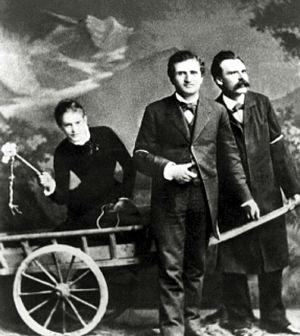
Friedrich Wilhelm Nietzsche lui-même et Lou andreas salomé
Leopold von Sacher-Masoch, né le 27 janvier 1836 à Lemberg en royaume de Galicie et de Lodomérie et mort le 9 mars 1895 à Lindheim, est un historien et écrivain journaliste. Le mot masochisme est formé à partir de son nom.